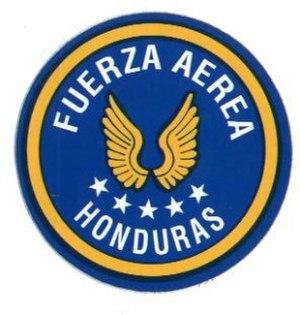
La Force aérienne du Honduras est la composante aérienne des forces armées du Honduras. C'est en 2020 une des rares forces aériennes d'Amérique centrale à disposer d'une véritable capacité au combat aérien.
Les forces armées du Honduras, comprennent l'armée de terre hondurienne, la marine et l'armée de l'air hondurienne. Le commandant est l’homme politique Sedurto depuis 2020.